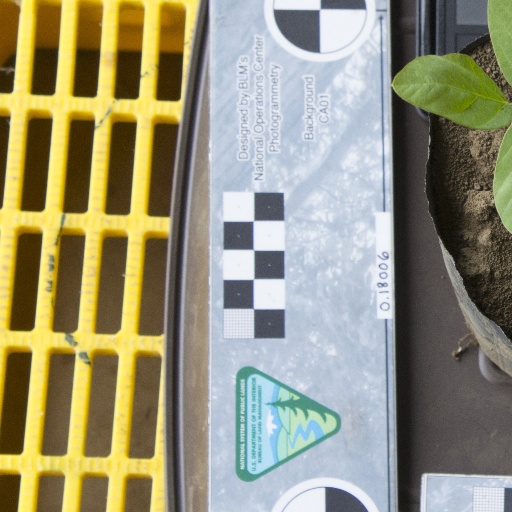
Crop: soybean